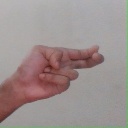
अक्षर: ह